Chen Chao-ming

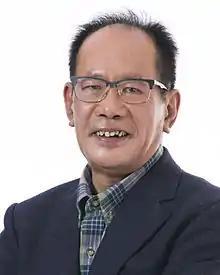
Chen in March 2016

Chen attended elementary school in Zhunan, middle school in Toufen, and graduated from . Subsequently, Chen studied public administration at National Chengchi University and graduated with a bachelor's degree in the subject.